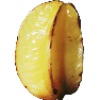
Label: Carambula 1